Bucktown (film)

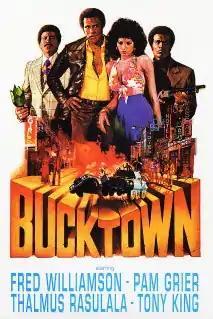
Theatrical Release Poster

Bucktown, USA is a 1975 American crime action blaxploitation film released by American International Pictures starring Fred Williamson.